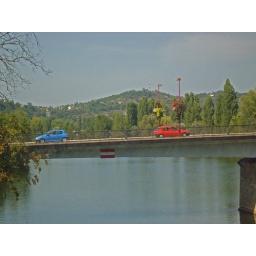
bridge over the river lot